Central pontine myelinolysis

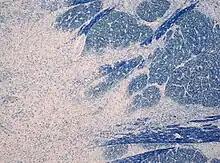
Loss of myelinated fibers at the basilar part of the pons in the brainstem (Luxol-Fast blue stain)

The most common cause is overly-rapid correction of low blood sodium levels (hyponatremia). Apart from rapid correction of hyponatraemia, there are case reports of central pontine myelinolysis in association with hypokalaemia, anorexia nervosa when feeding is started, patients undergoing dialysis and burn victims. There is a case report of central pontine myelinolysis occurring in the context of refeeding syndrome, in the absence of hyponatremia.